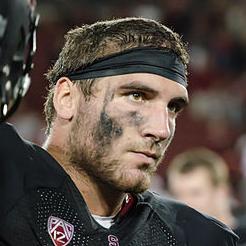
Age: 21